Clerodane diterpene

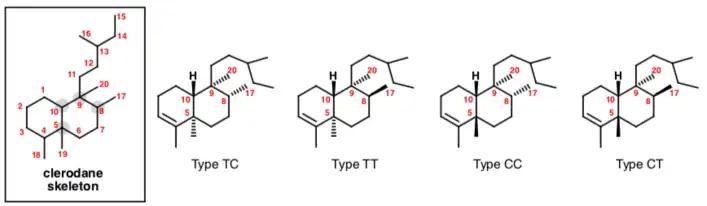
The clerodane skeleton contains 20 carbons and a decalin core. There are four additional distinctions that refer to the stereochemistry of the decalin ring junction and the substituents on the C-8 and C-9 carbons.

They are structurally related to the bicyclic labdane diterpenes. Its biosynthesis in plants (mostly present in the families Lamiaceae and Asteraceae) takes place in the chloroplasts. Some forms can be useful intermediates in organic synthesis. Some clerodanes like clerodin (3-desoxy-caryoptinol) from the leaves of "Clerodendrum infortunatum" (Verbenaceae) have anthelminthic properties, others like are repellent to herbivore predators (mostly insects and their larvae) or have a very bitter taste, such as gymnocolin.